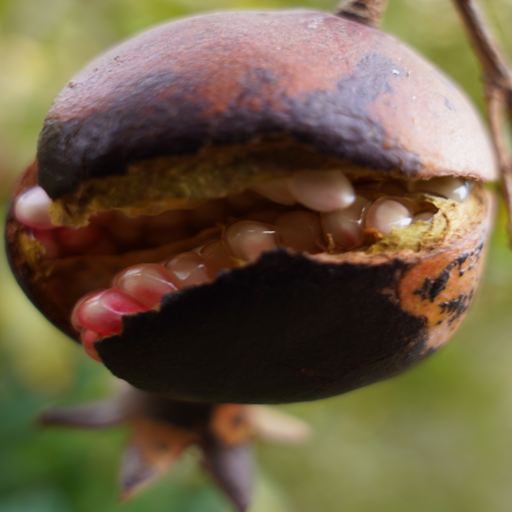
Label: Colletotrichum spp